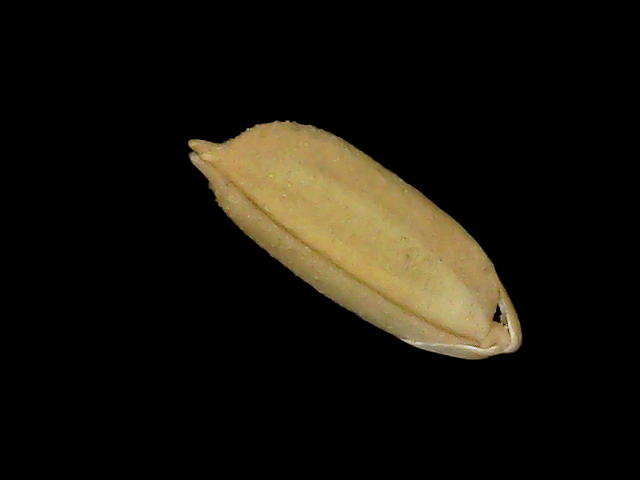
Rice variety: Bd52